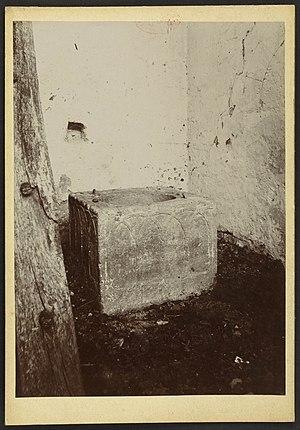
Église Sainte-Présentine de Frontenac